Trail Ridge Road

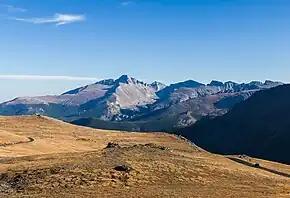
Trail Ridge Road, with Longs Peak (left of center), Pagoda Mountain (center, in sun), Chiefs Head Peak (right of center, in shadow), and Terra Tomah Mountain (at far right edge, in shadow), from above sea level in Rocky Mountain National Park

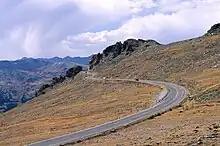
View of Trail Ridge Road

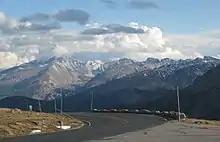
Trail Ridge Road, Colorado

From Kawuneeche Visitor Center at the park's Grand Lake Entrance, Trail Ridge Road follows the North Fork of the Colorado River north through the Kawuneeche Valley. There are several trailheads along this section of the road, notably the Colorado River Trailhead, which is the western terminus of the road segment closed during the winter.